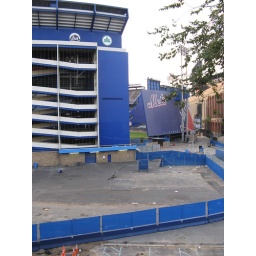
A new blue screen fence is being ereceted around the Shea Stadium perimeter, 10/14/08